Bill Van Tichelt

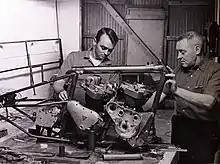
Bill VanTichelt Sr. and Jr.

Bill then developed and VanTech produced speed equipment for kart engines. Particularly, Bill developed a reed valve intake manifold for the McCulloch kart engines in 1961.